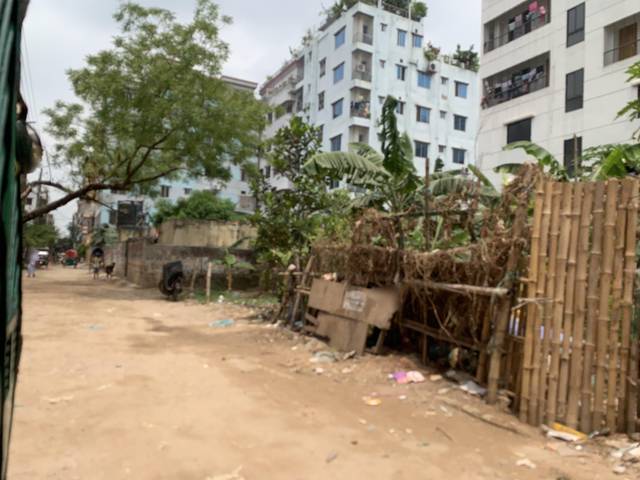
Region: Bangladesh
Coordinates: 23.824, 90.354